Punctelia hypoleucites

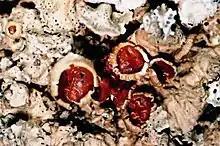
Closeup of apothecia of a herbarium specimen

"Punctelia hypoleucites" has a leafy ("foliose") thallus measuring or more in diameter, with an upper limit of . It has a fairly tight attachment to its substrate. When fresh, the upper thallus surface has a gray-greenish color; when dry it is brown-yellowish. The individual lobes comprising the thallus are typically up to wide (sometimes up to 1 cm wide), and they have rounded tips, sometimes developing a brownish margin that is narrow and shiny. The entire thallus surface is covered with abundant point-like ("punctiform") white pseudocyphellae, which are up to 0.5 mm in diameter. There are not any asexual reproductive structures such as soralia nor isidia. Conspicuous pycnidia (asexual fruiting bodies) are present on the thallus as tiny black dots, especially near the margins of the lobes. The rounded lobes measure wide. The medulla – a layer of interlaced hyphae below the upper cortex – is white, while the thallus undersurface is light brown. Rhizines are abundant on the thallus underside; they are whitish or brown and mostly unbranched. The apothecia are in diameter, and are abundant. These cup-shaped reproductive structures are positioned on the surface of the thallus and have a brown hymenium (fertile, spore-bearing tissue), with a thick margin (an "excipulum") that is curled inwards slightly. Pseudocyphellae occur on the excipulum. Ascospores, which number eight per ascus, have an ellipsoid shape, lack septa, and are smooth, translucent (hyaline), and thin-walled; they measure 14.4–17.6 by 8.8–9.6 μm. The conidia are threadlike ("filiform") and hyaline, typically measuring 9.6 by 12 μm.